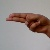
The image shows a hand gesture representing the letter 'H' in Indian Sign Language.